Cataract Canyon

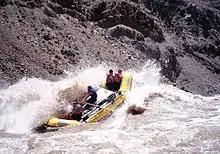
Raft in the Big Drop Rapids, Cataract Canyon

Cataract Canyon remains a popular whitewater rafting destination today. The rapids in the canyon are generally considered "big water", with a character similar to those found in Grand Canyon. Cataract Canyon is rated on the Class I-VI International Scale of River Difficulty, unlike the Grand Canyon, which is rated on a scale of one to ten. Also, unlike Grand Canyon, the flow of the Colorado River through Cataract Canyon is far enough downstream from a dam that it is generally unregulated. The river can reach extreme levels during the spring runoff in years following plentiful snow throughout the Colorado River watershed. During an average spring runoff, the Colorado River will peak at approximately . The maximum recorded flow of occurred on May 27, 1984. The rapids of Cataract Canyon become difficult at flows above and extreme at flows above .